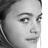
Emotion: neutral